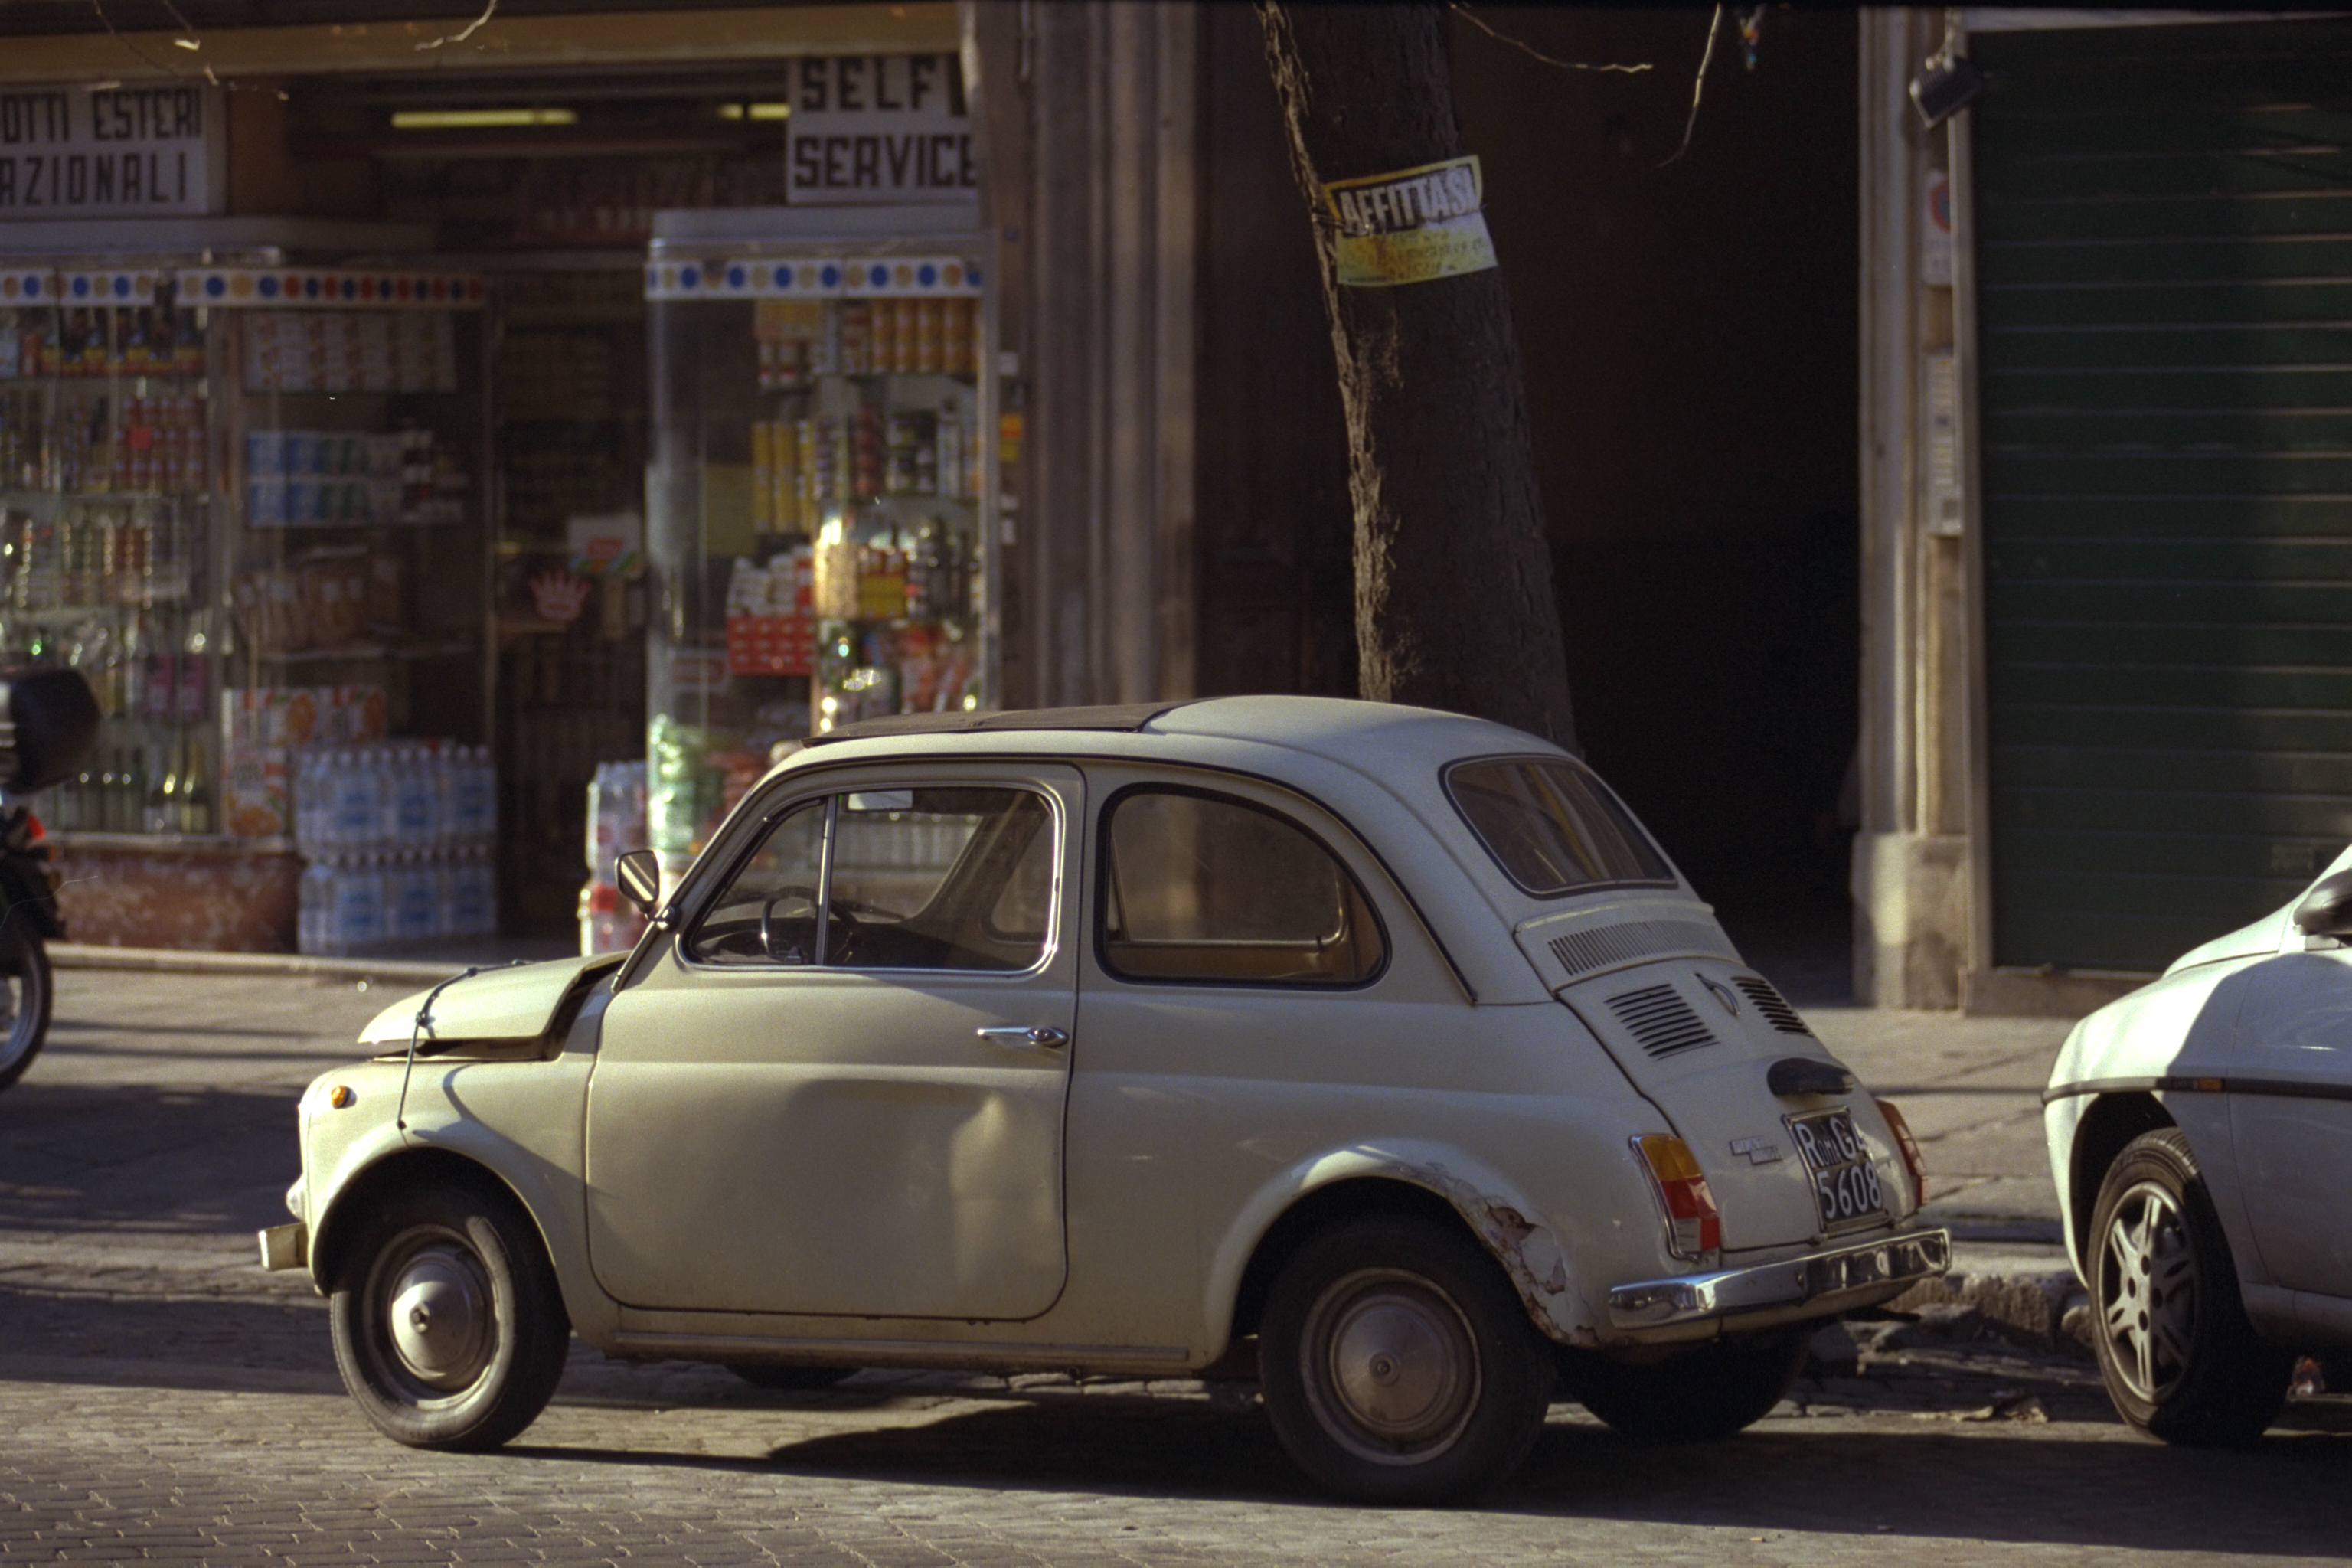
rome, sunlight, morning, car, small, renault, poor, street, italy, city, driving, land vehicle, vehicle, motor vehicle, city car, mode of transport, classic car, snapshot, subcompact car, fiat 500, Puch 500, coupe, vintage car, fiat, classic, compact car, sedan, supermini, road